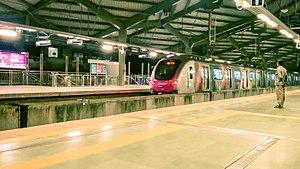
Le métro de Bombay est un réseau de transport en commun de type métro desservant la mégapole de Bombay, en Inde. En 2017, il comprend une seule ligne de 11,4 km construite en viaduc et desservant 12 stations de la banlieue nord. Le réseau doit comprendre à terme 7 lignes d'une longueur totale d'environ 150 kilomètres.